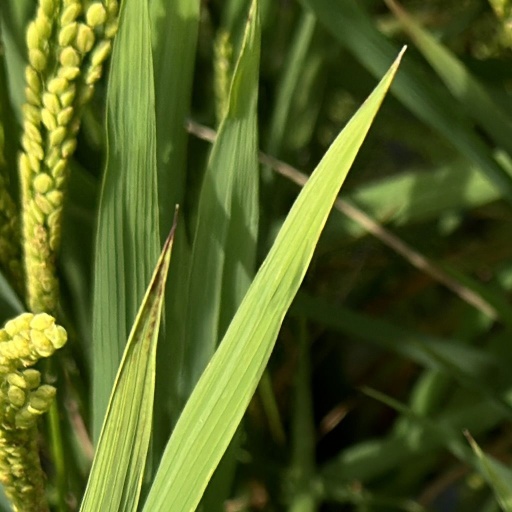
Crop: rice